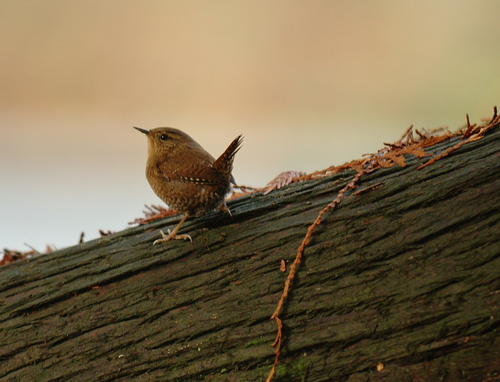
this is a small brown and grey bird with a pointed beak.
a very small green bird with green belly, green back, green crown, and a small head compared to the body.
this bird is small and brown with a small bit of black and white on its tail.
this bird has a short beak with mostly brown feathers
this is a small brown bird with black spots and a small pointy beak.
this small bird is brown with a few white dots on the edges of its wings and tail.
this bird has wings that are brown and has a rotund body
this bird has wings that are brown and has a rotund bellya small bird with pointy black beak, light colored feet and tarsus, brown body, and black and white on the edge of the primaries.
this bird has wings that are brown and has a round body
Species: Winter Wren